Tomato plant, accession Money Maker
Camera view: tilt-top (135 deg); turntable rotation: 210 degrees
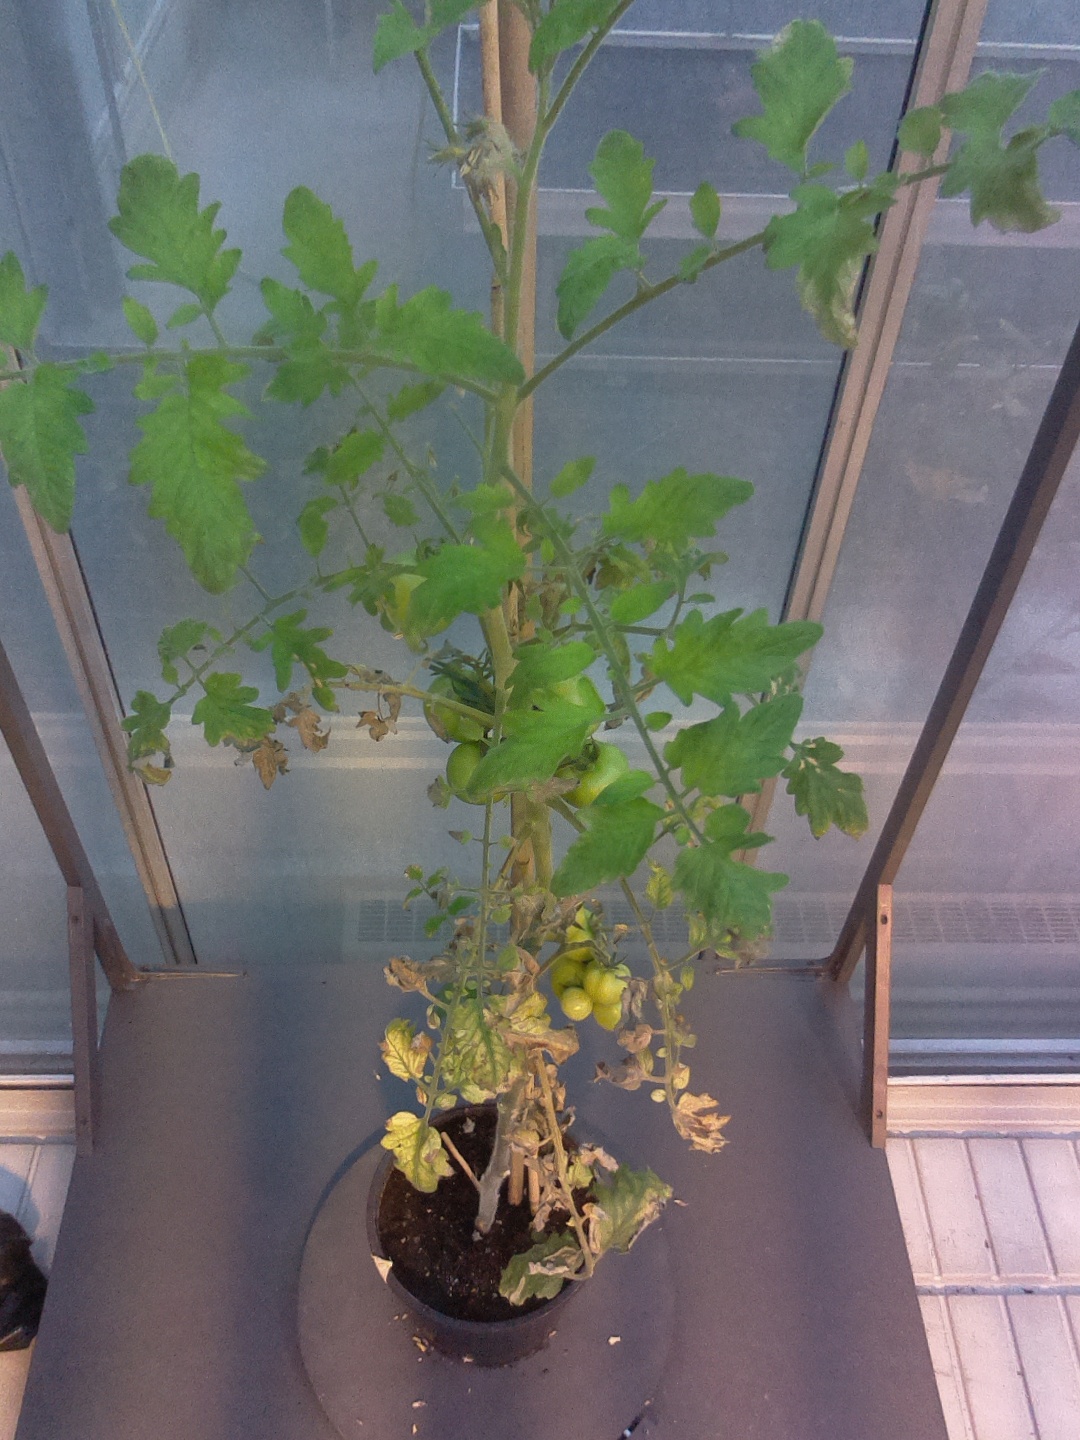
BBCH growth stage 77: 70%-80% of final fruit size